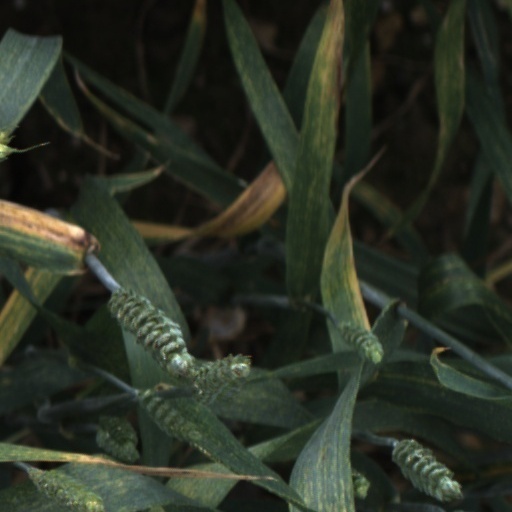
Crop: wheat